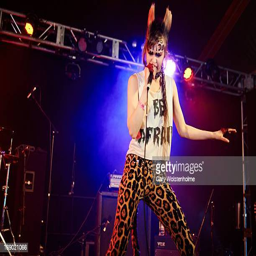
musical group of musical group performs on stage on day of festival